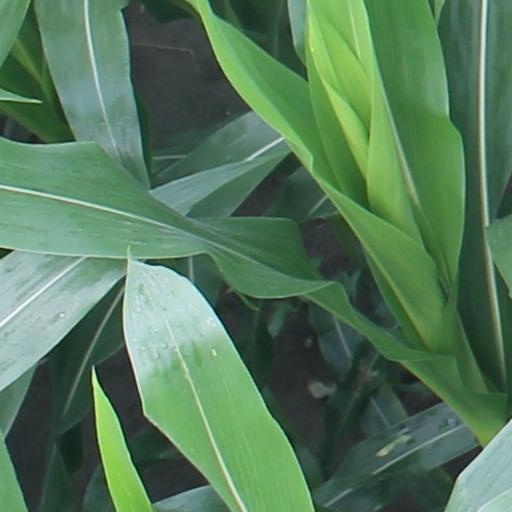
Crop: maize; corn